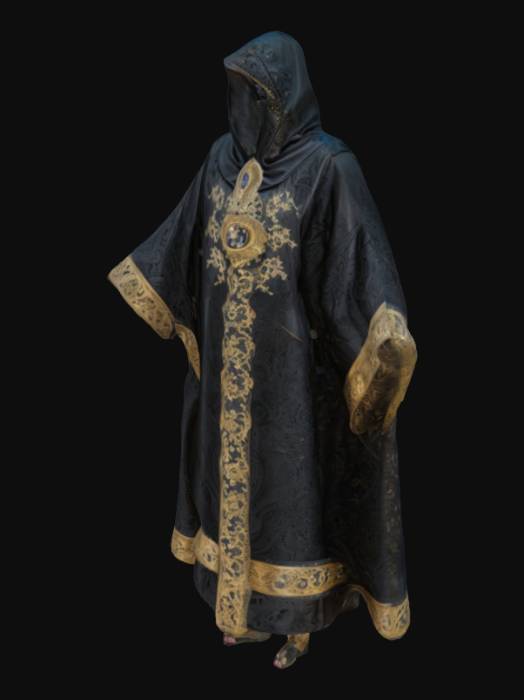
미적 점수 (1~10점): 8